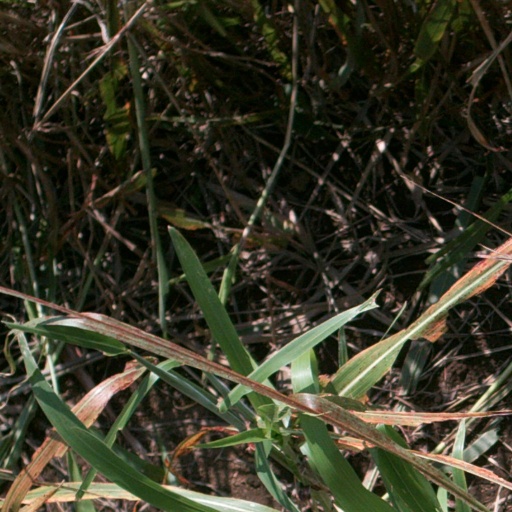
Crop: sorghum